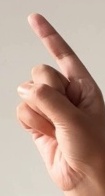
ASL sign: Z